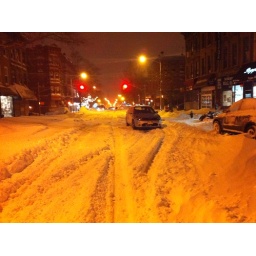
abandoned car stuck in middle of road